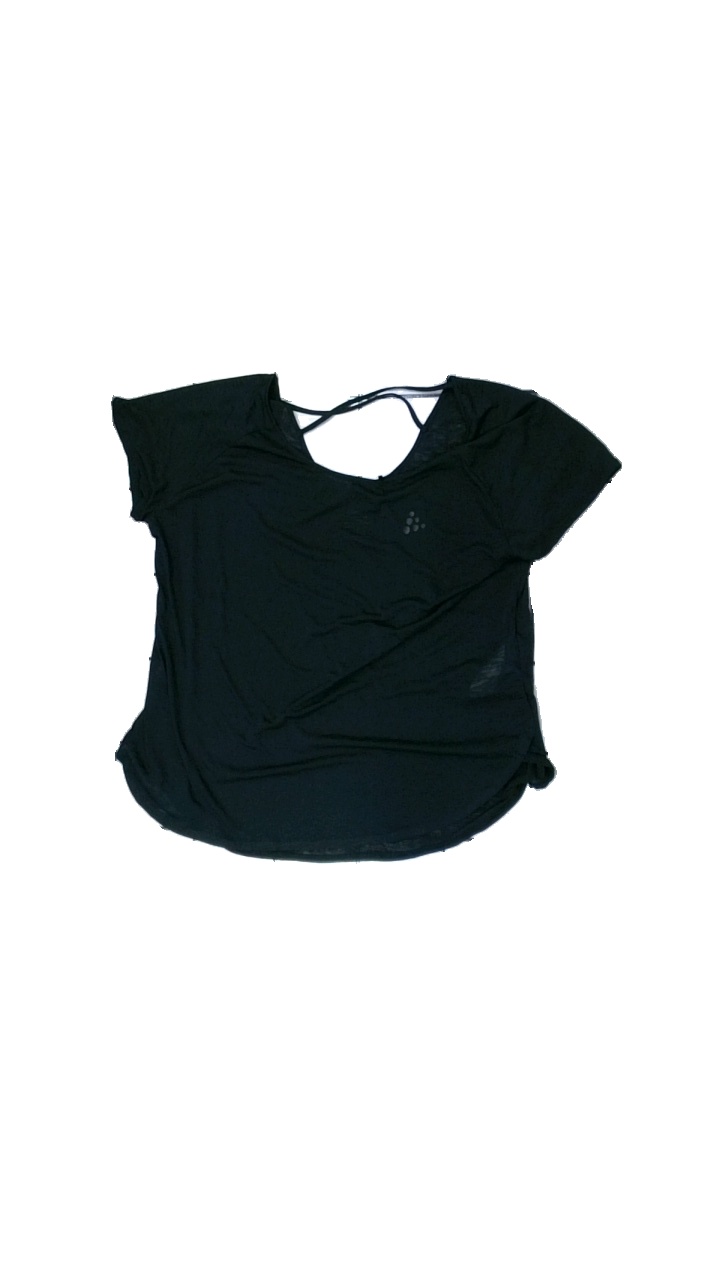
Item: Training Top (Ladies)
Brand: Craft
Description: sporty black t-shirt
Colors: Black
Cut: Regular, C-collar
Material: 100% polyester
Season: All
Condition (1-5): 4
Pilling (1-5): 5
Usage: Reuse
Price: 50-100